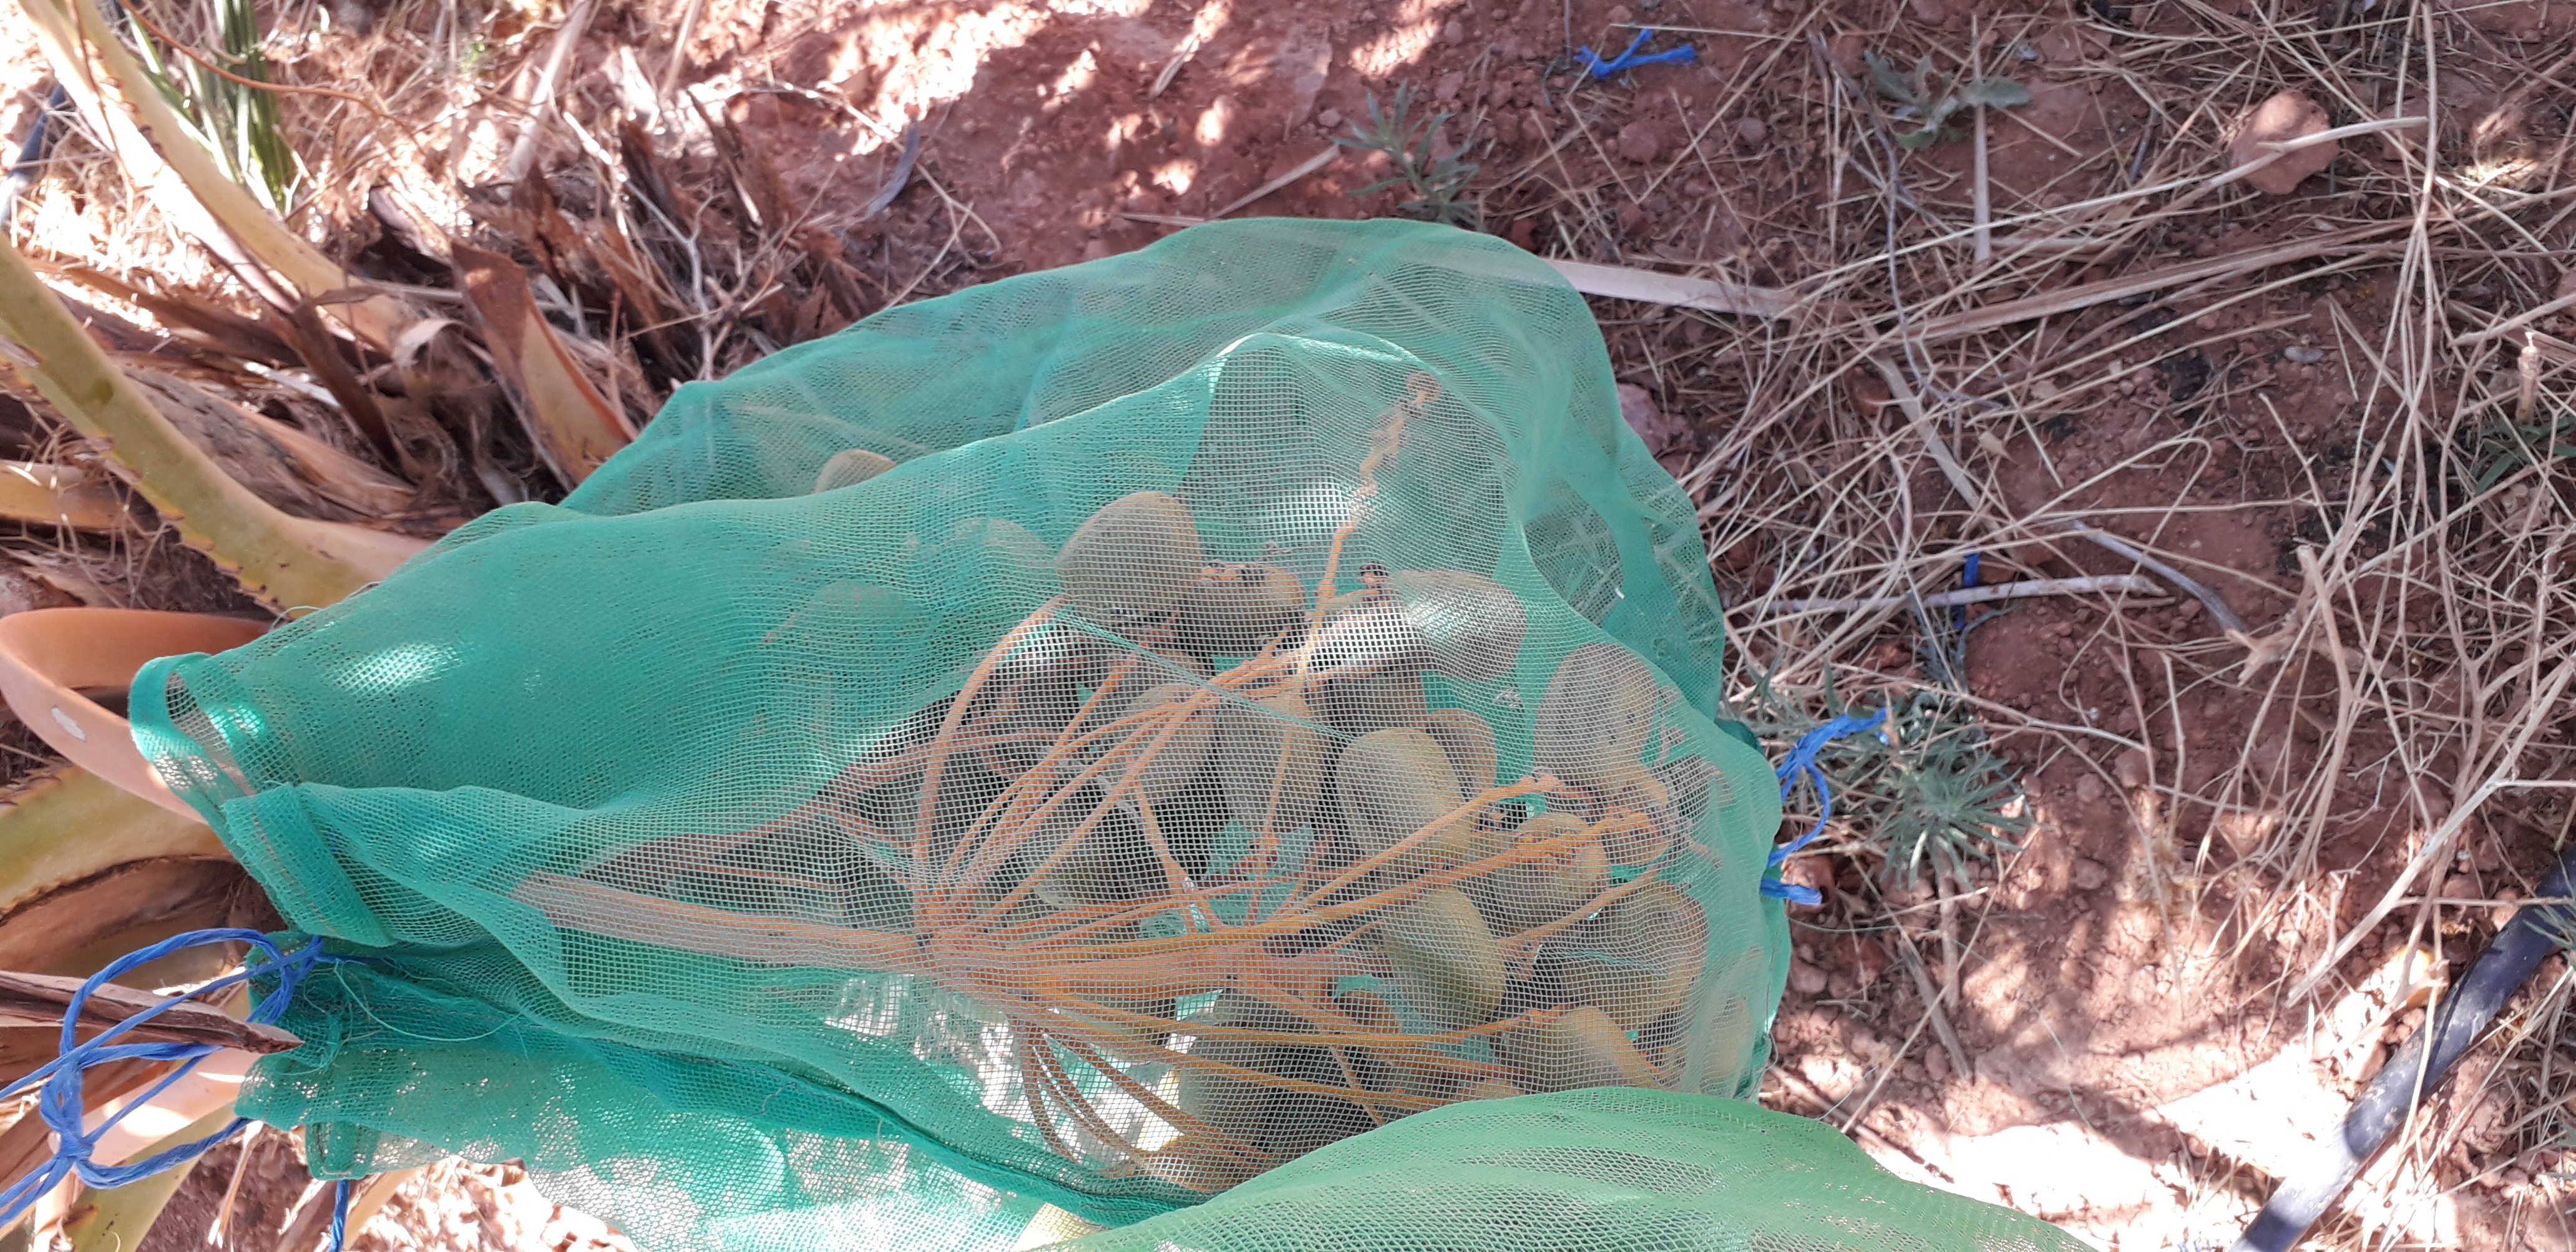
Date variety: Boufagous